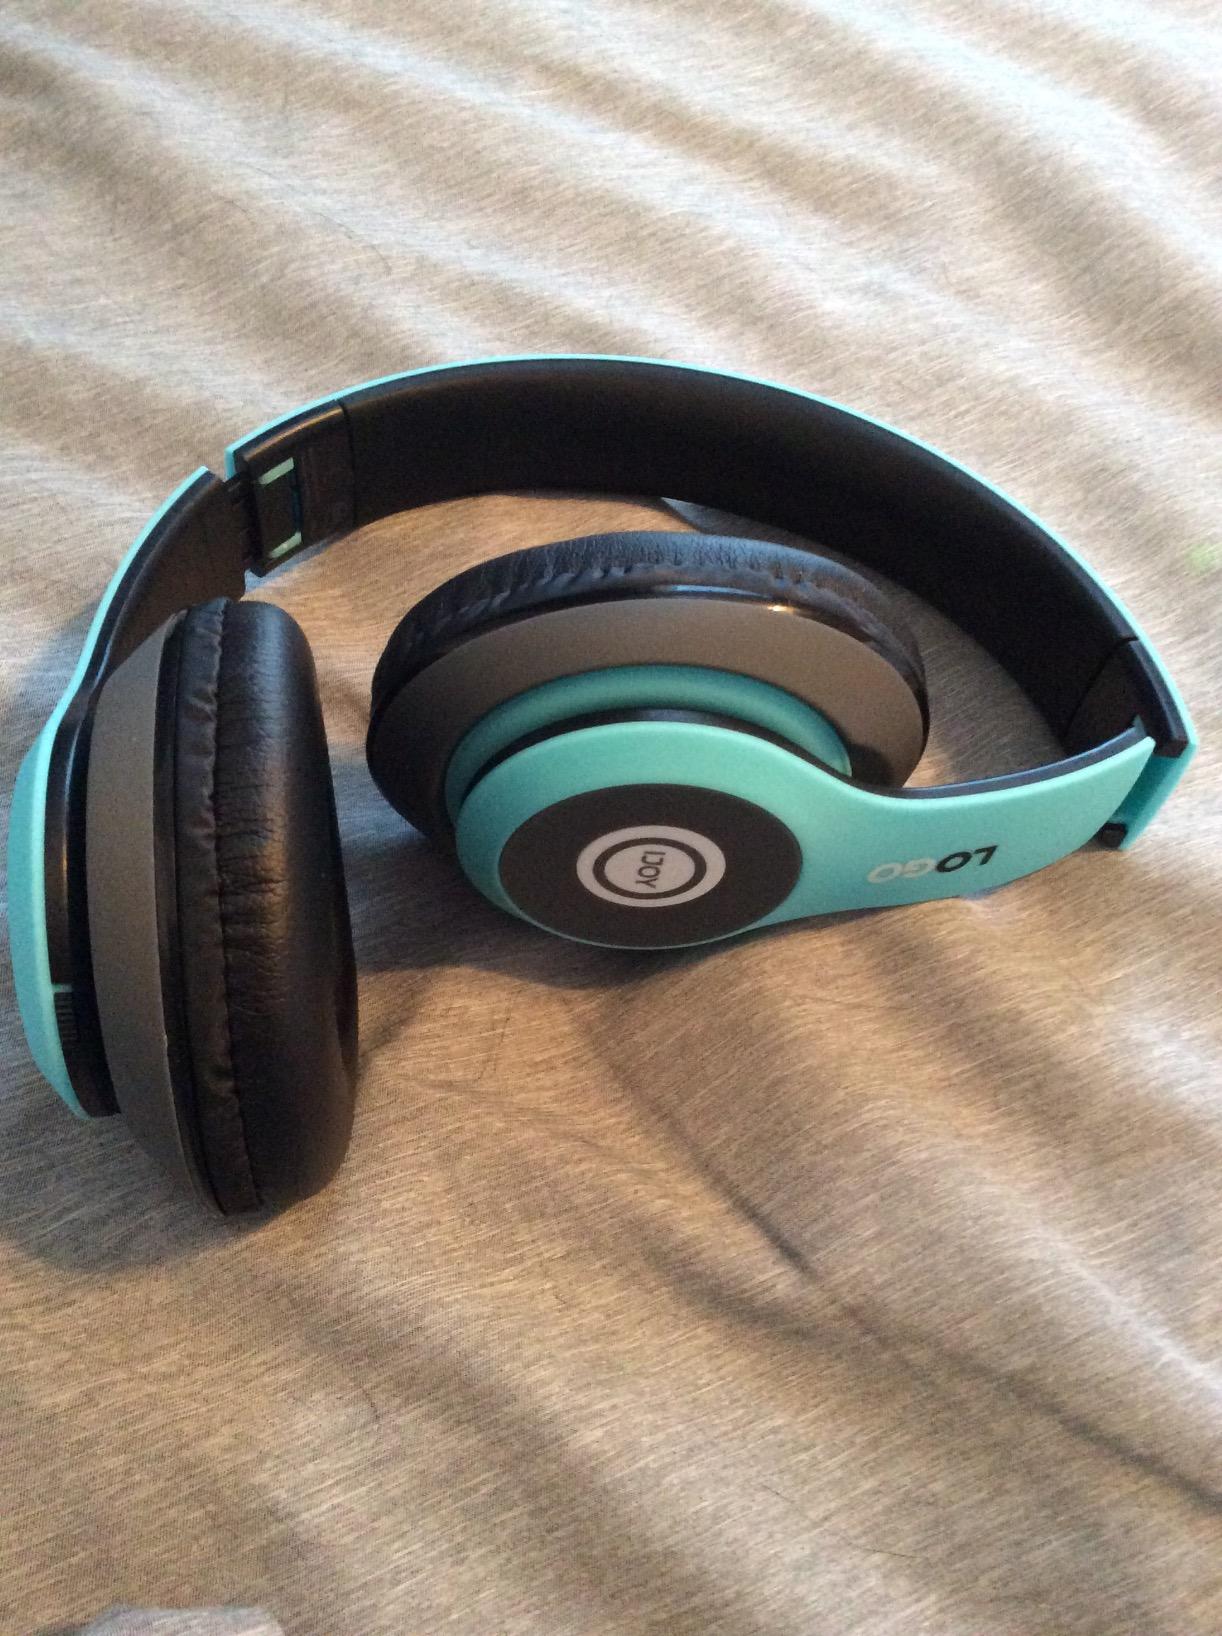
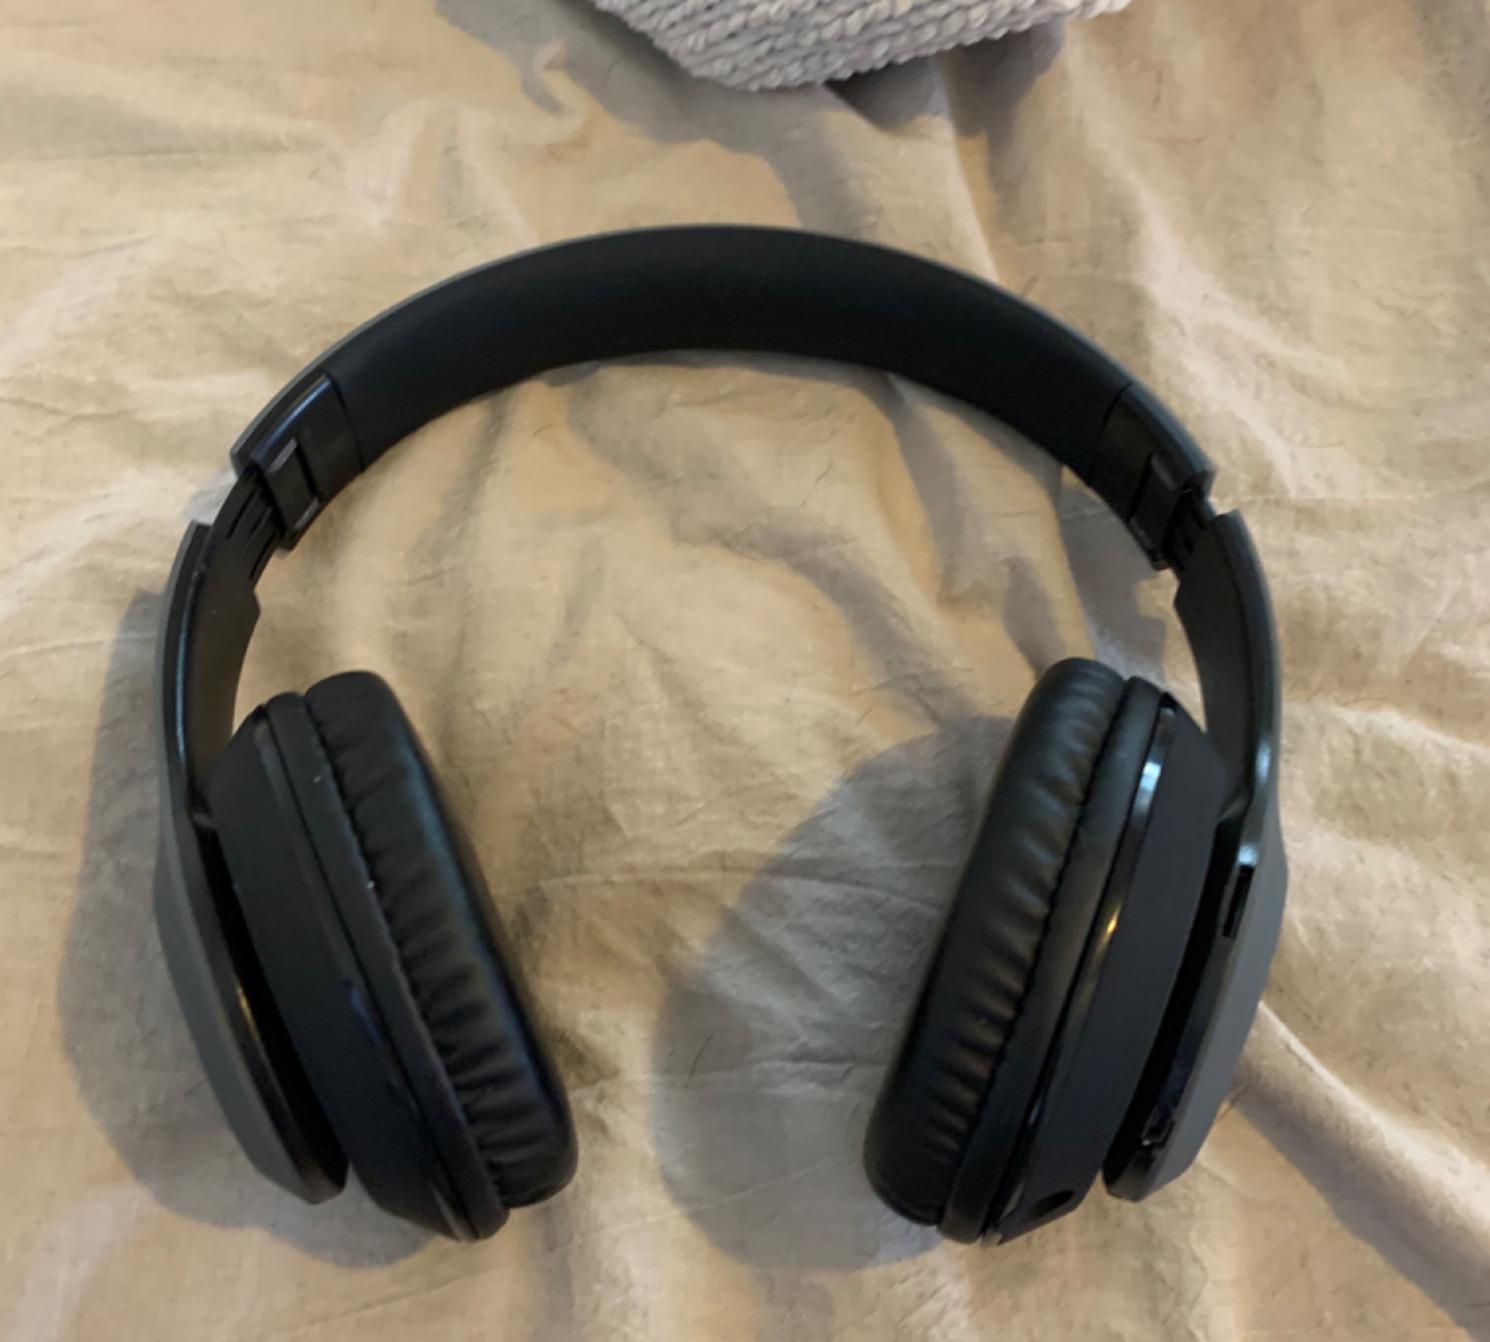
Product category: headphones
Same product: no